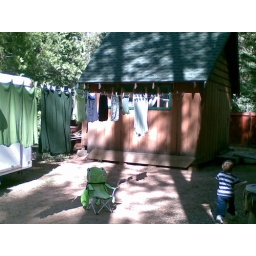
hung today's load on the line, it was exceptionally green in a variety of shades lovely in the shadows of the green pine trees!